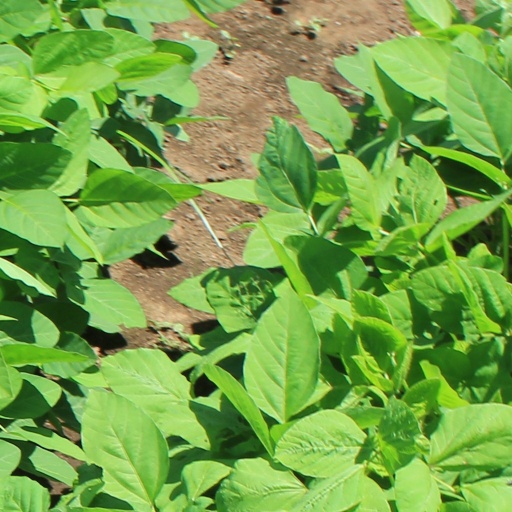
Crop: soybean